Grandmontines

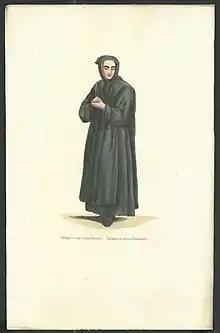
Habit of Grandmont.

Apart from a number of lives of St. Stephen, the most important work issuing from Grandmont was Gérard Ithier's treatise "De institutione novitiorum"—a favourite spiritual work in the Middle Ages, usually but erroneously attributed to Hugh of St. Victor.